IKon

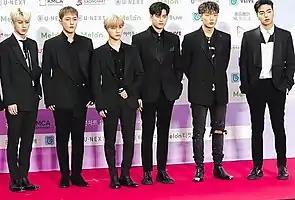
iKon in January 2019From left to right: Song, DK, Jay, Chan, Bobby, Ju-ne

iKon (stylized as iKON) is a South Korean boy band formed in 2015 by YG Entertainment. The lineup consists of six members: Jay, Song, Bobby, DK, Ju-ne, and Chan. Originally a seven-piece band, B.I departed from the group in June 2019.